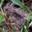
Label: frog